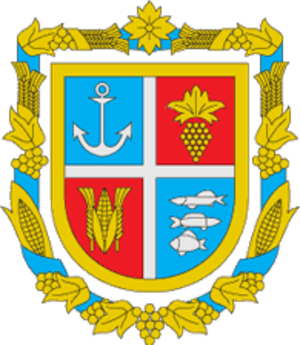
Le raïon de Réni est une subdivision administrative de l'Ukraine, située dans l'oblast d'Odessa et dans la région historique du Boudjak. Le centre administratif est situé à Réni.